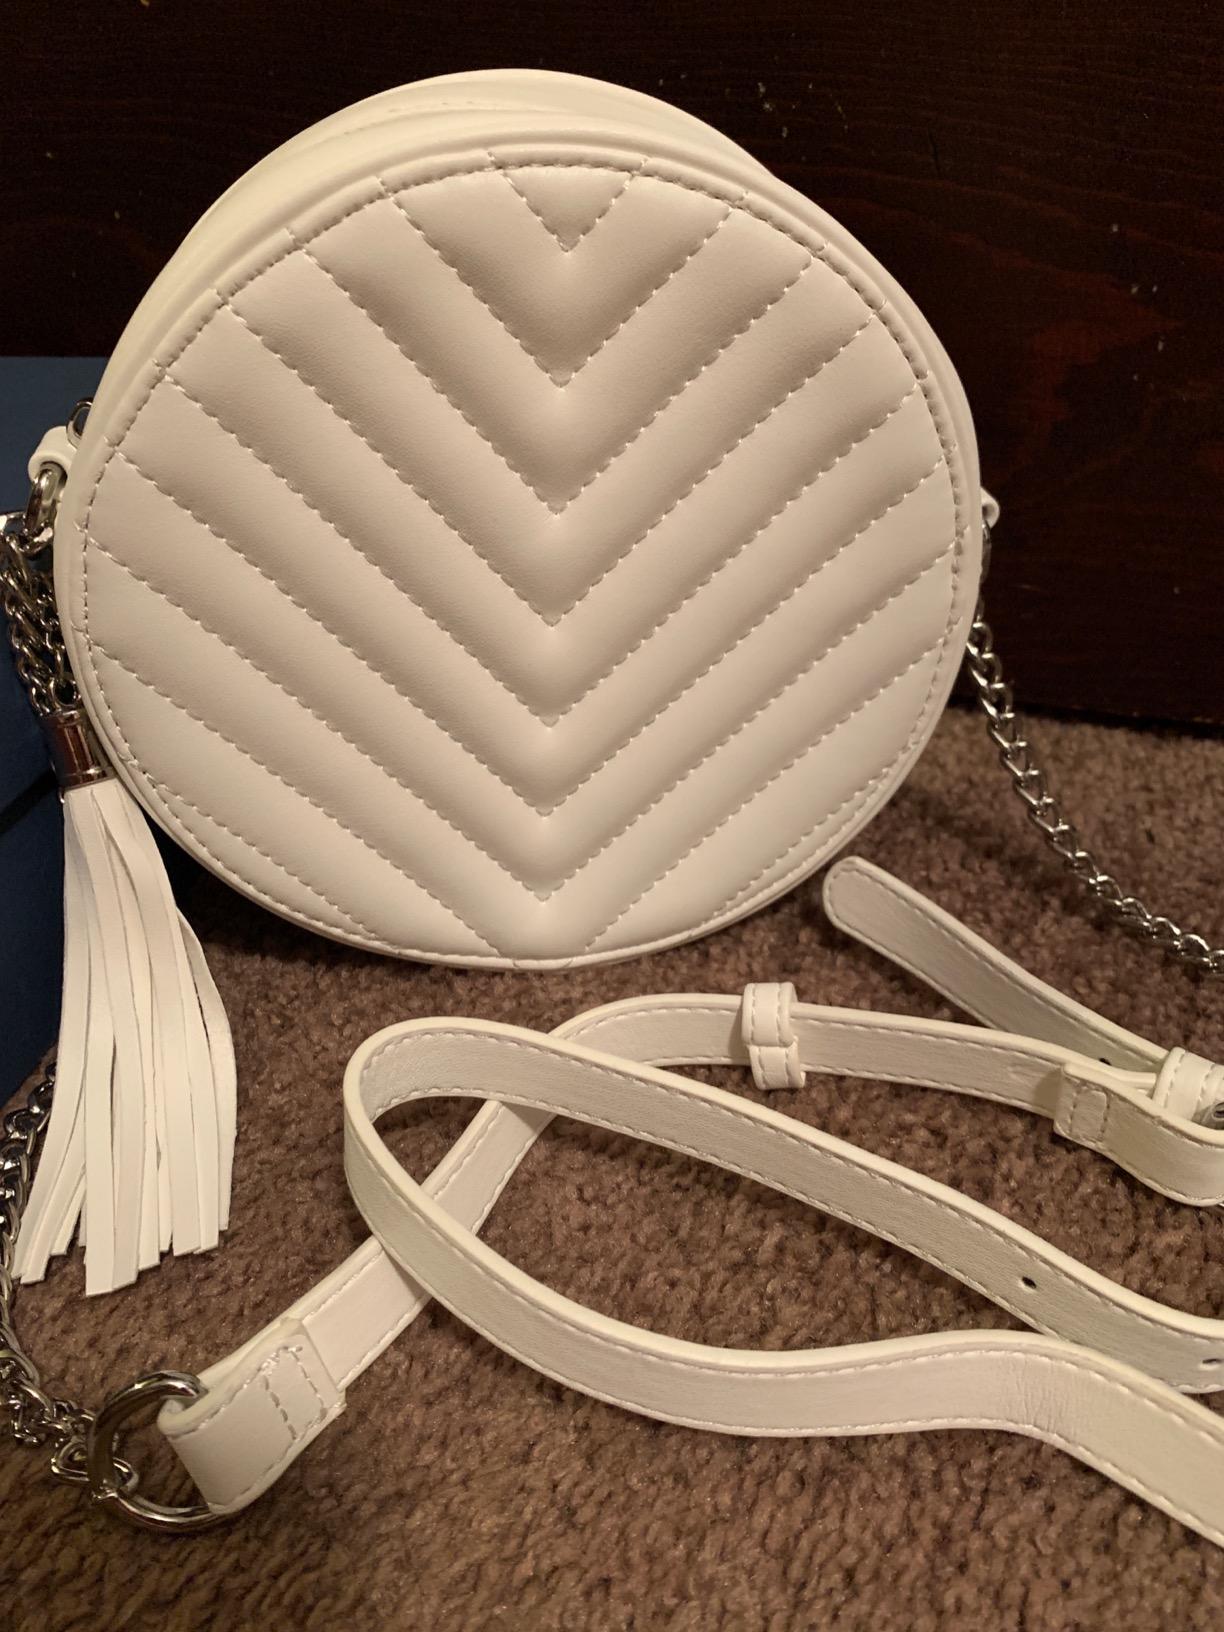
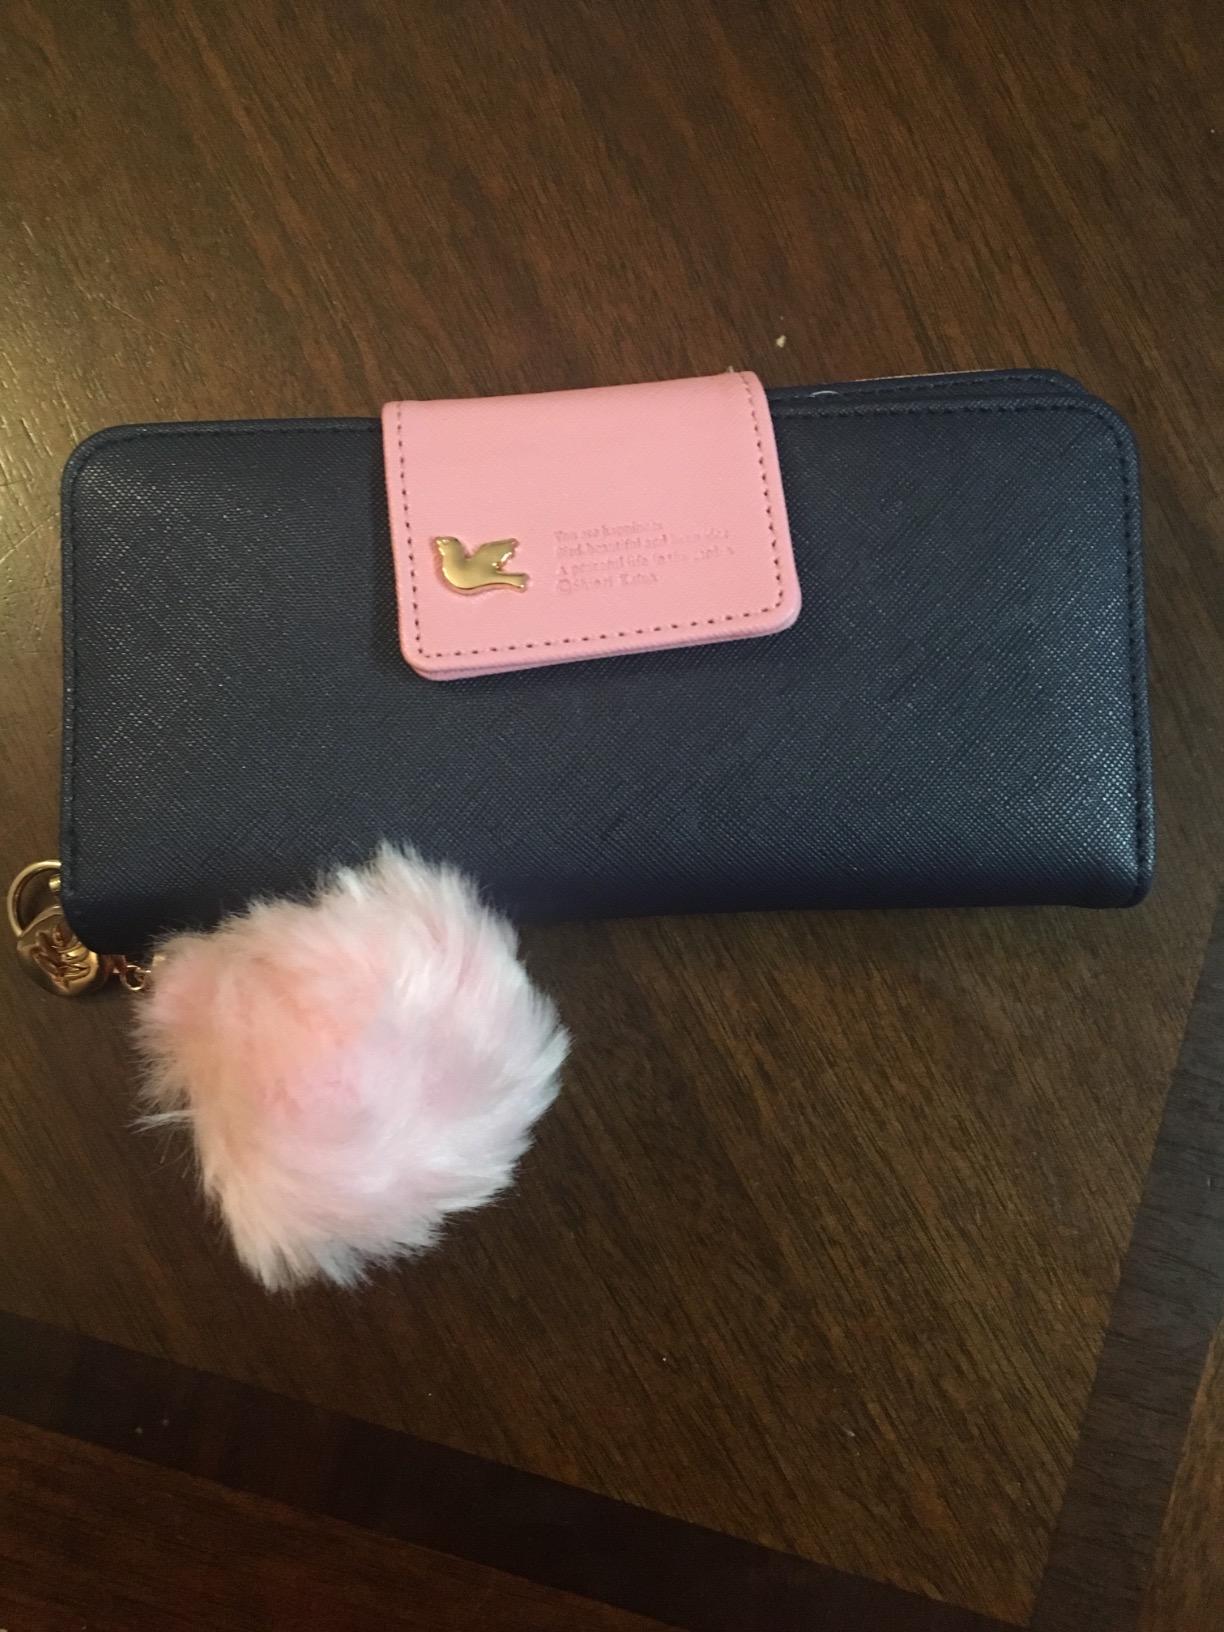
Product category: accessories_handbag
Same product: no